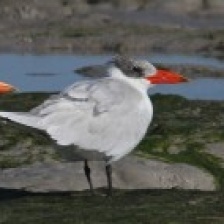
Species: CASPIAN TERN
Scientific name: HYDROPROGNE CASPIA